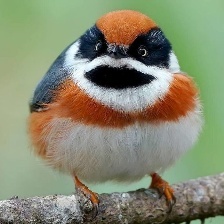
Species: BLACK THROATED BUSHTIT
Scientific name: AEGITHALOS CONCINNUS